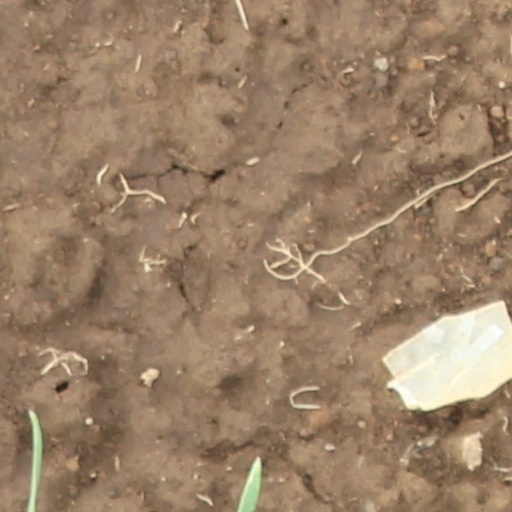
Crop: wheat